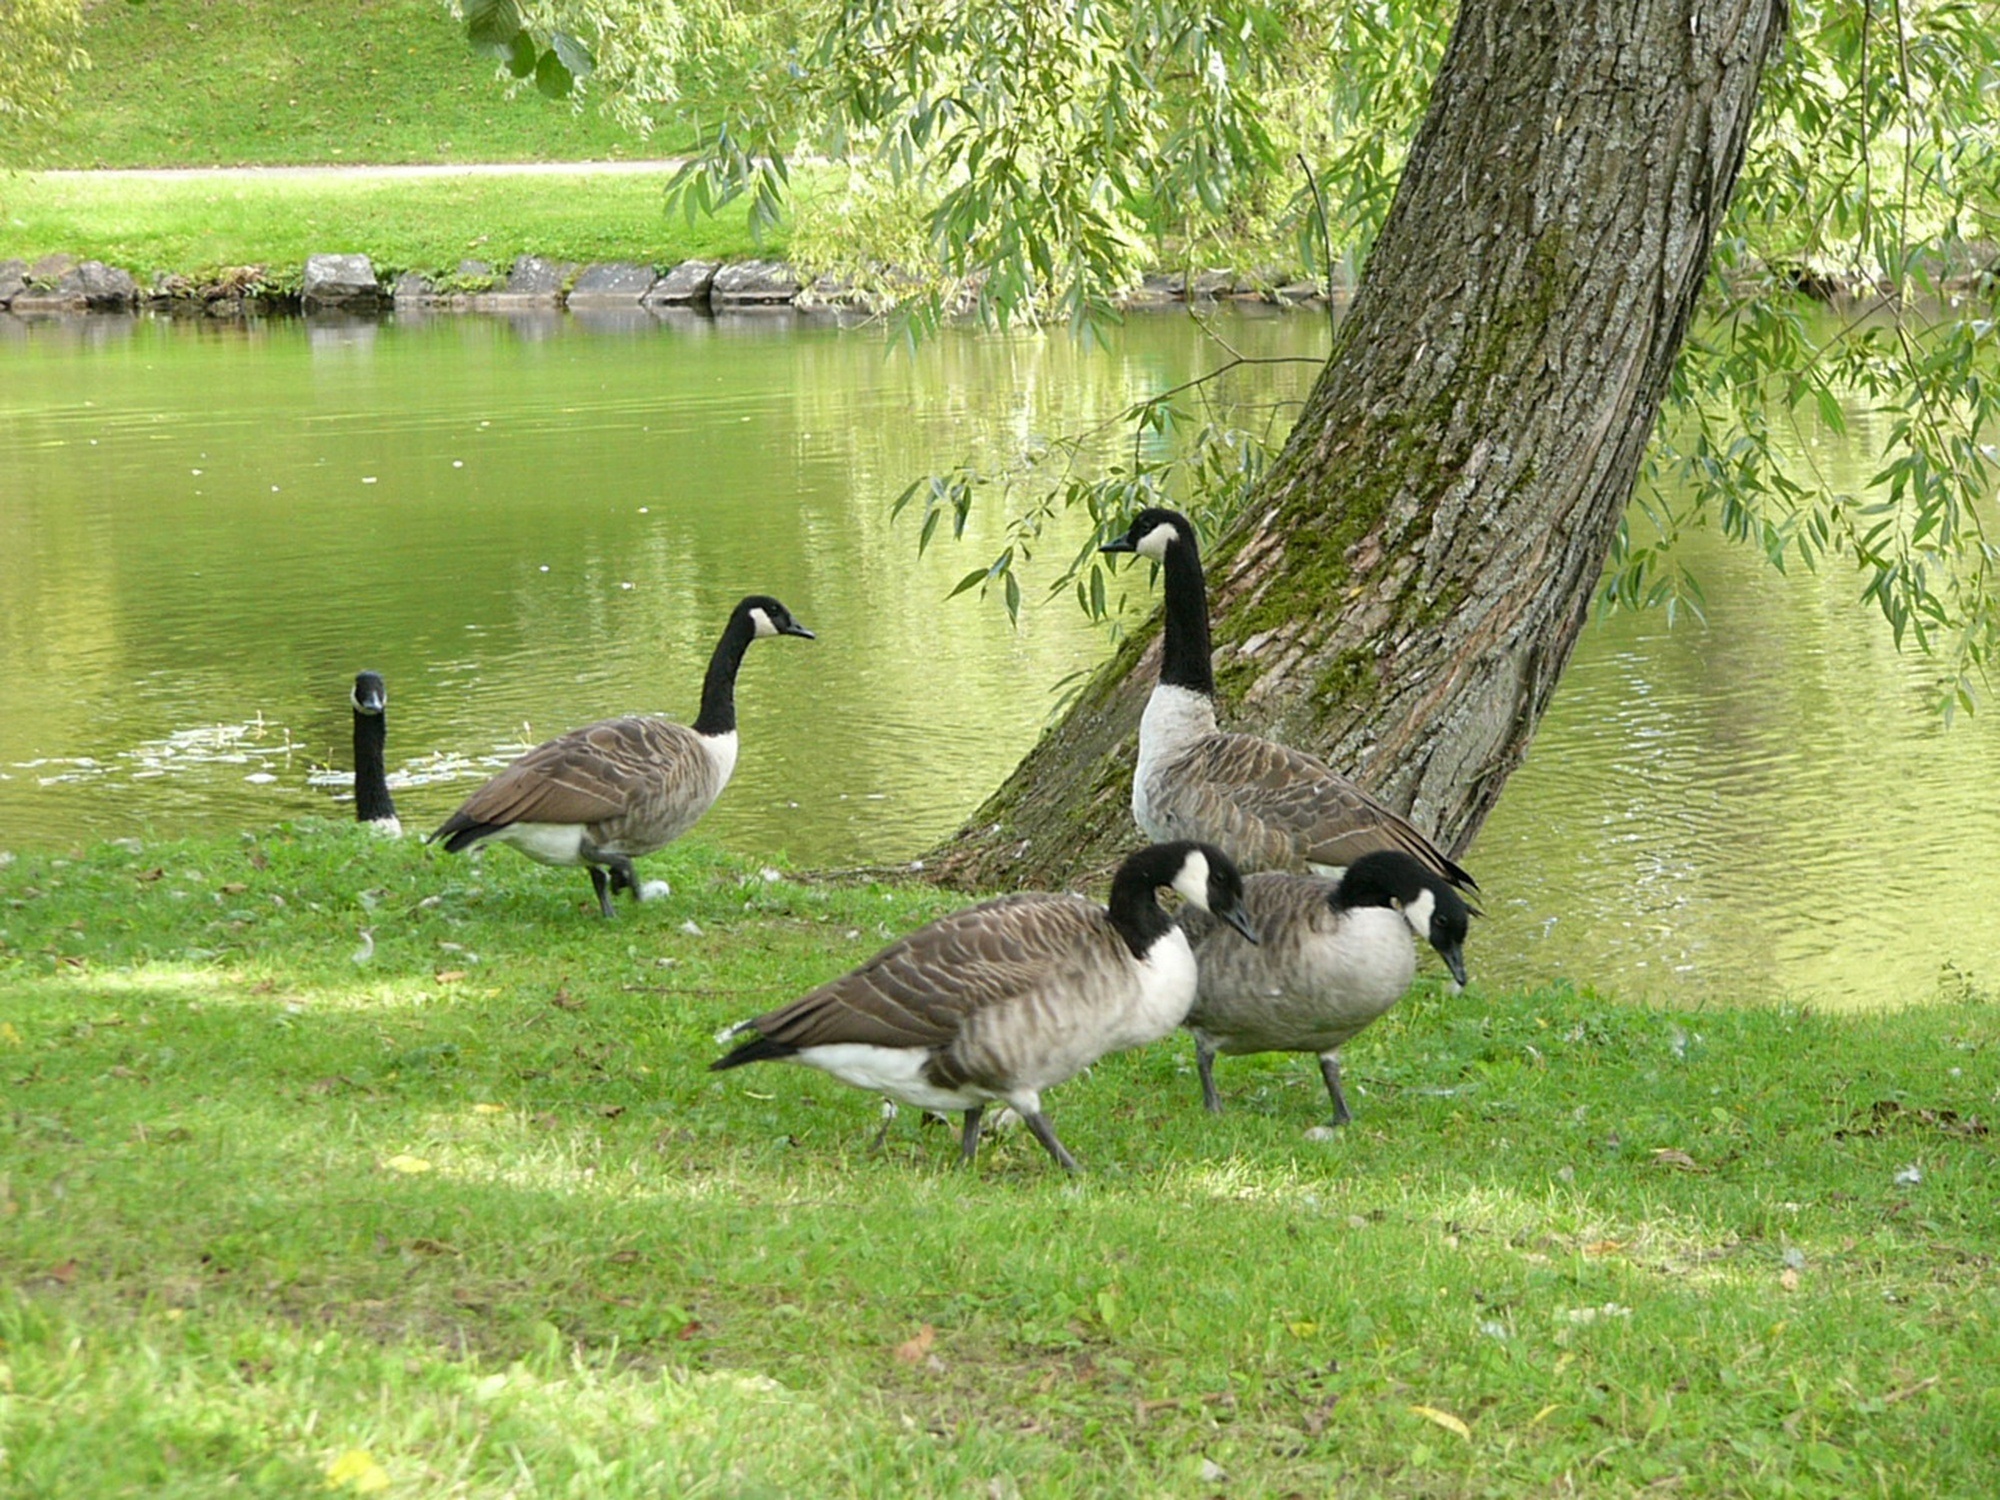
tree, water, nature, bird, pond, wildlife, fauna, birds, duck, goose, vertebrate, waterfowl, water bird, mallard, ducks geese and swans